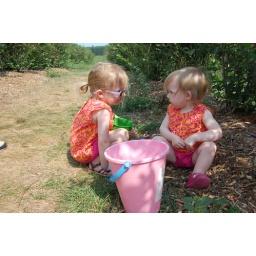
Discussing the merits of the little blue fruit at Brookdale Fruit Farm in Hollis, NH.